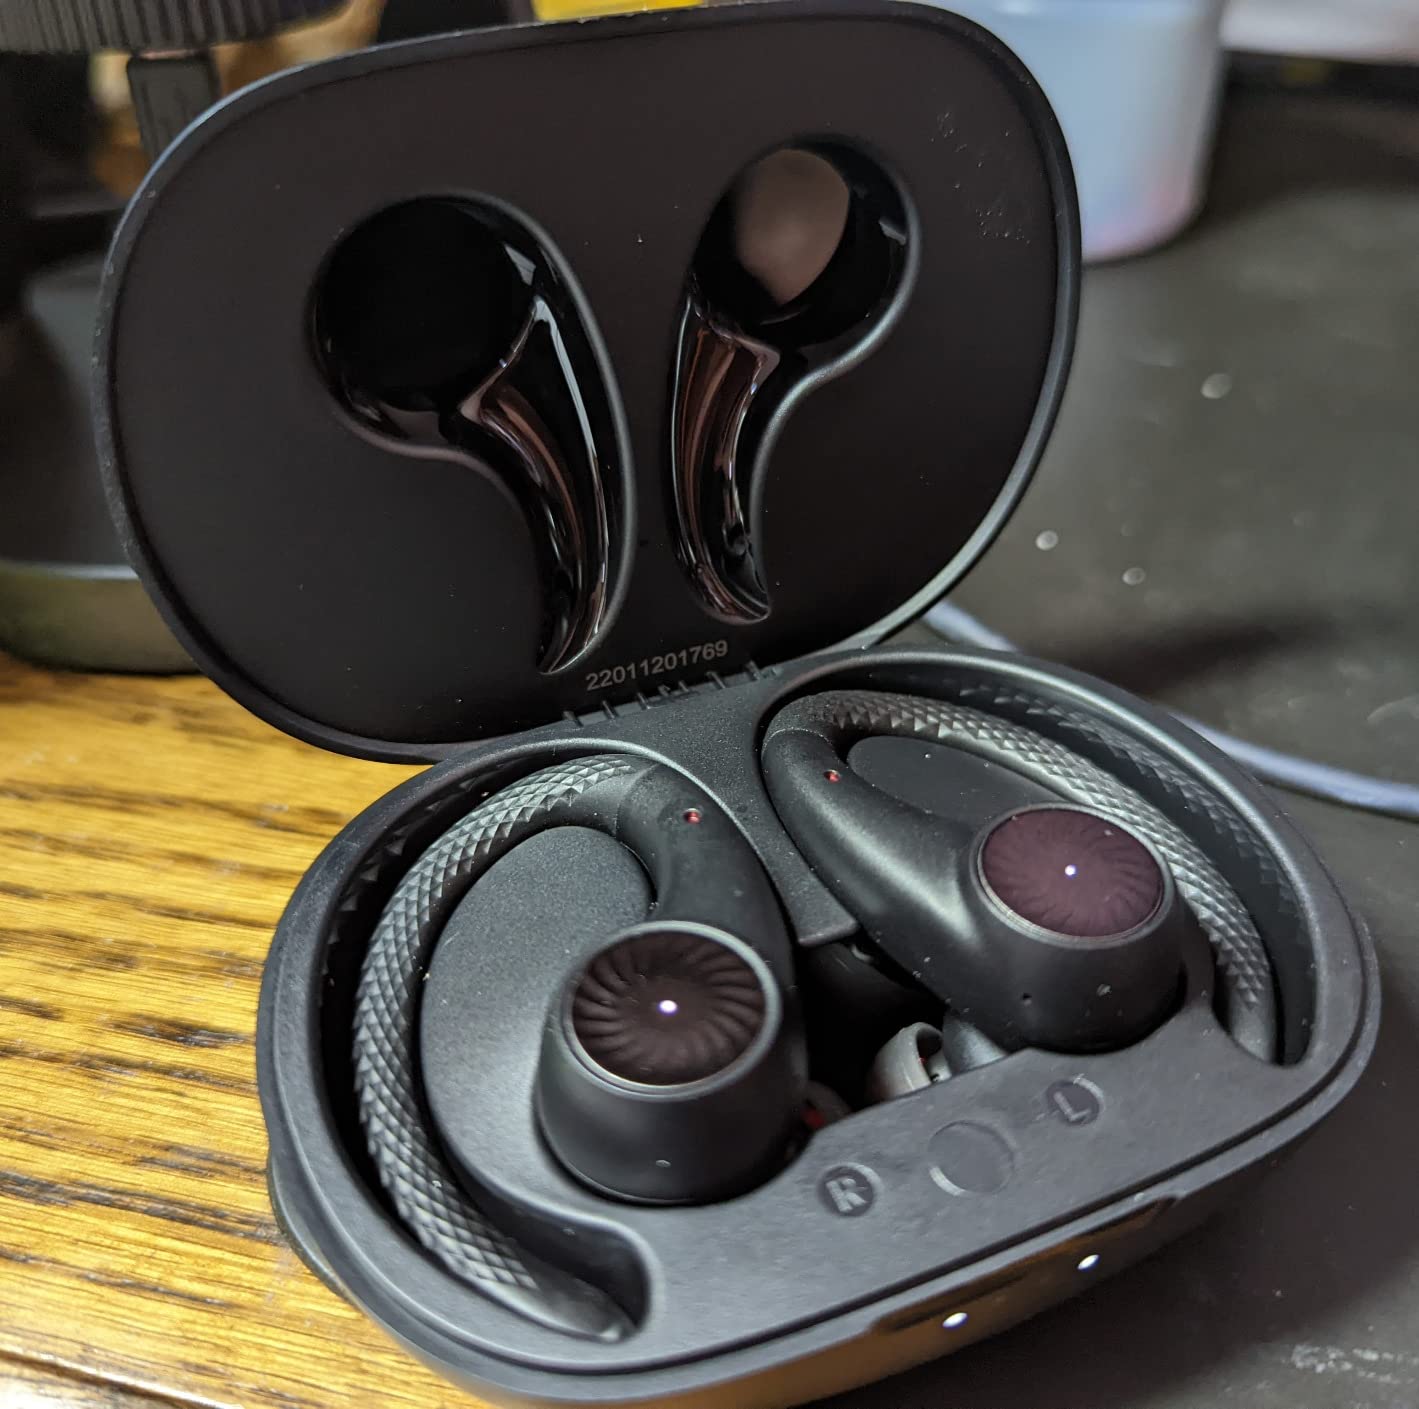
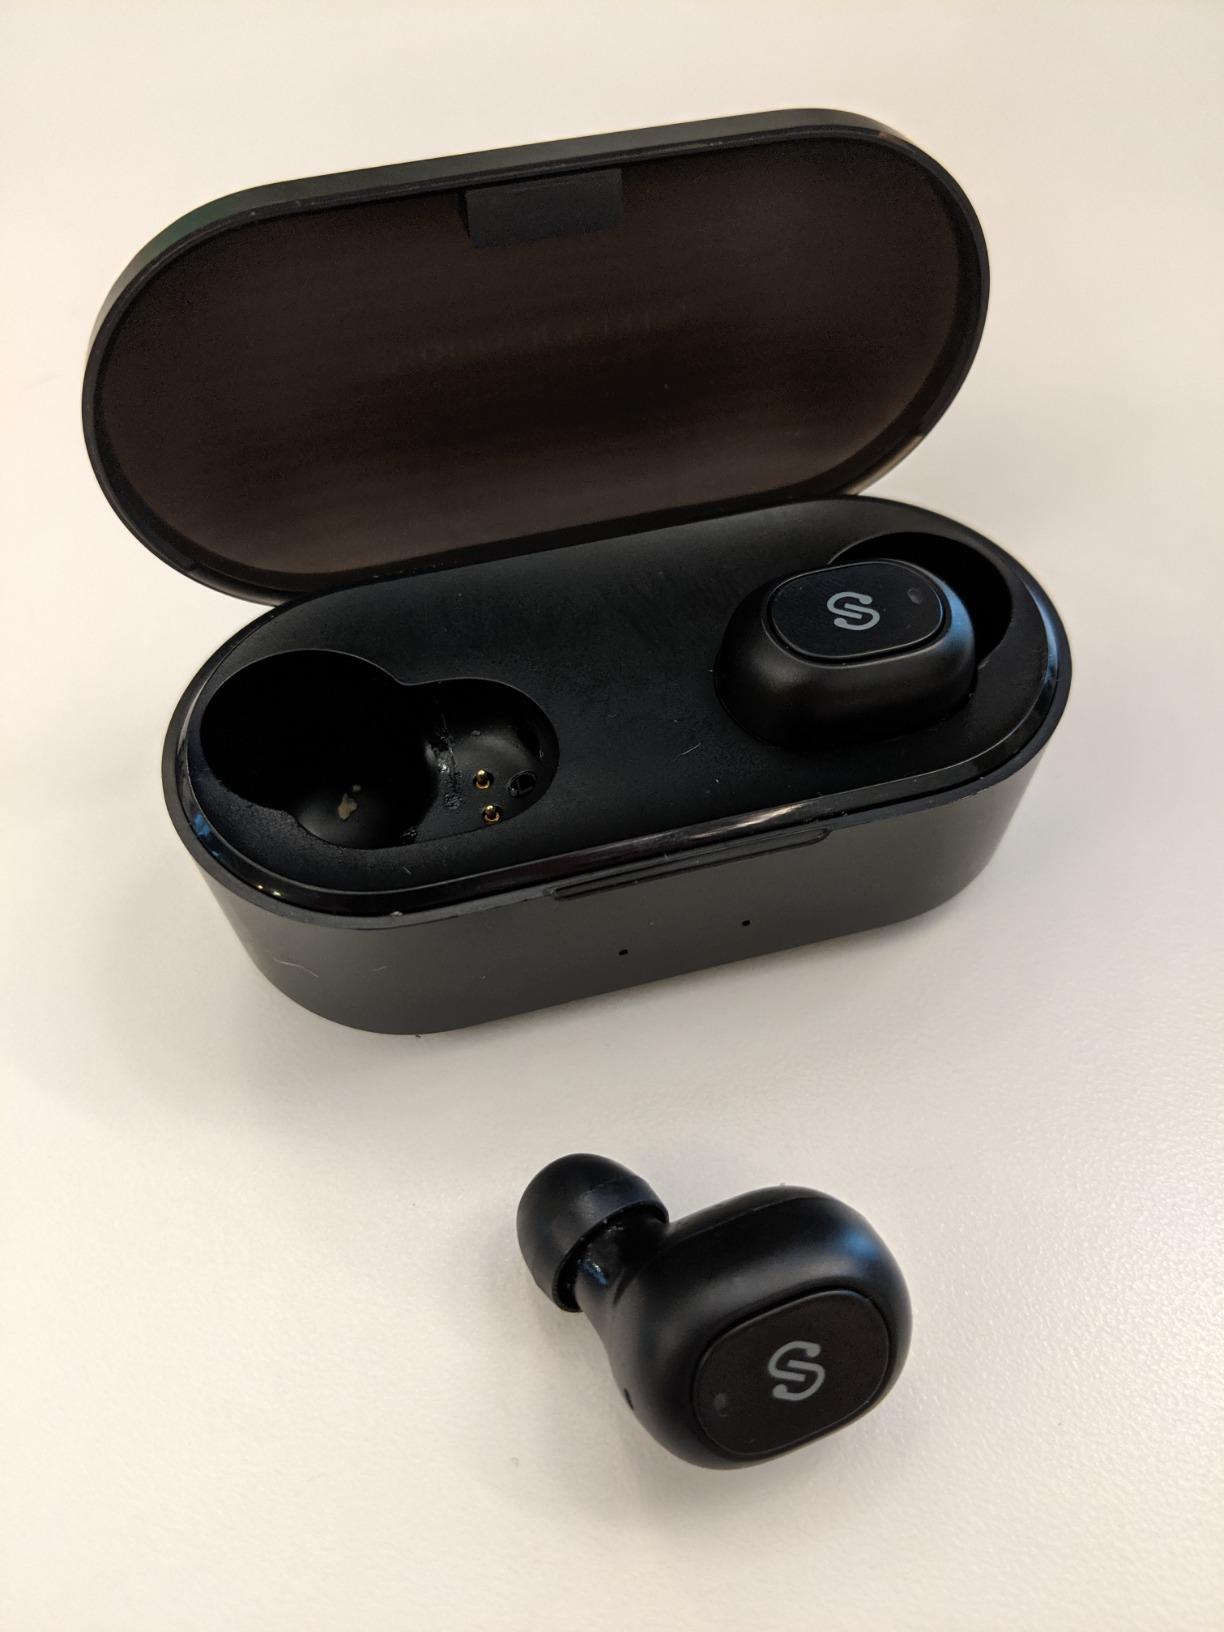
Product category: earbuds
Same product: no